Jack Blum

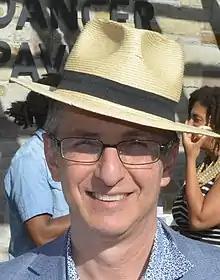
Jack Blum at the 2016 CFC Annual Garden Party

Jack Blum is a Canadian writer, producer, director, story editor, actor, educator and communications consultant based in Toronto, Ontario, Canada. With his longtime partner Sharon Corder, he has written and produced more than fifty hours of television drama for both Canadian and American broadcasters.